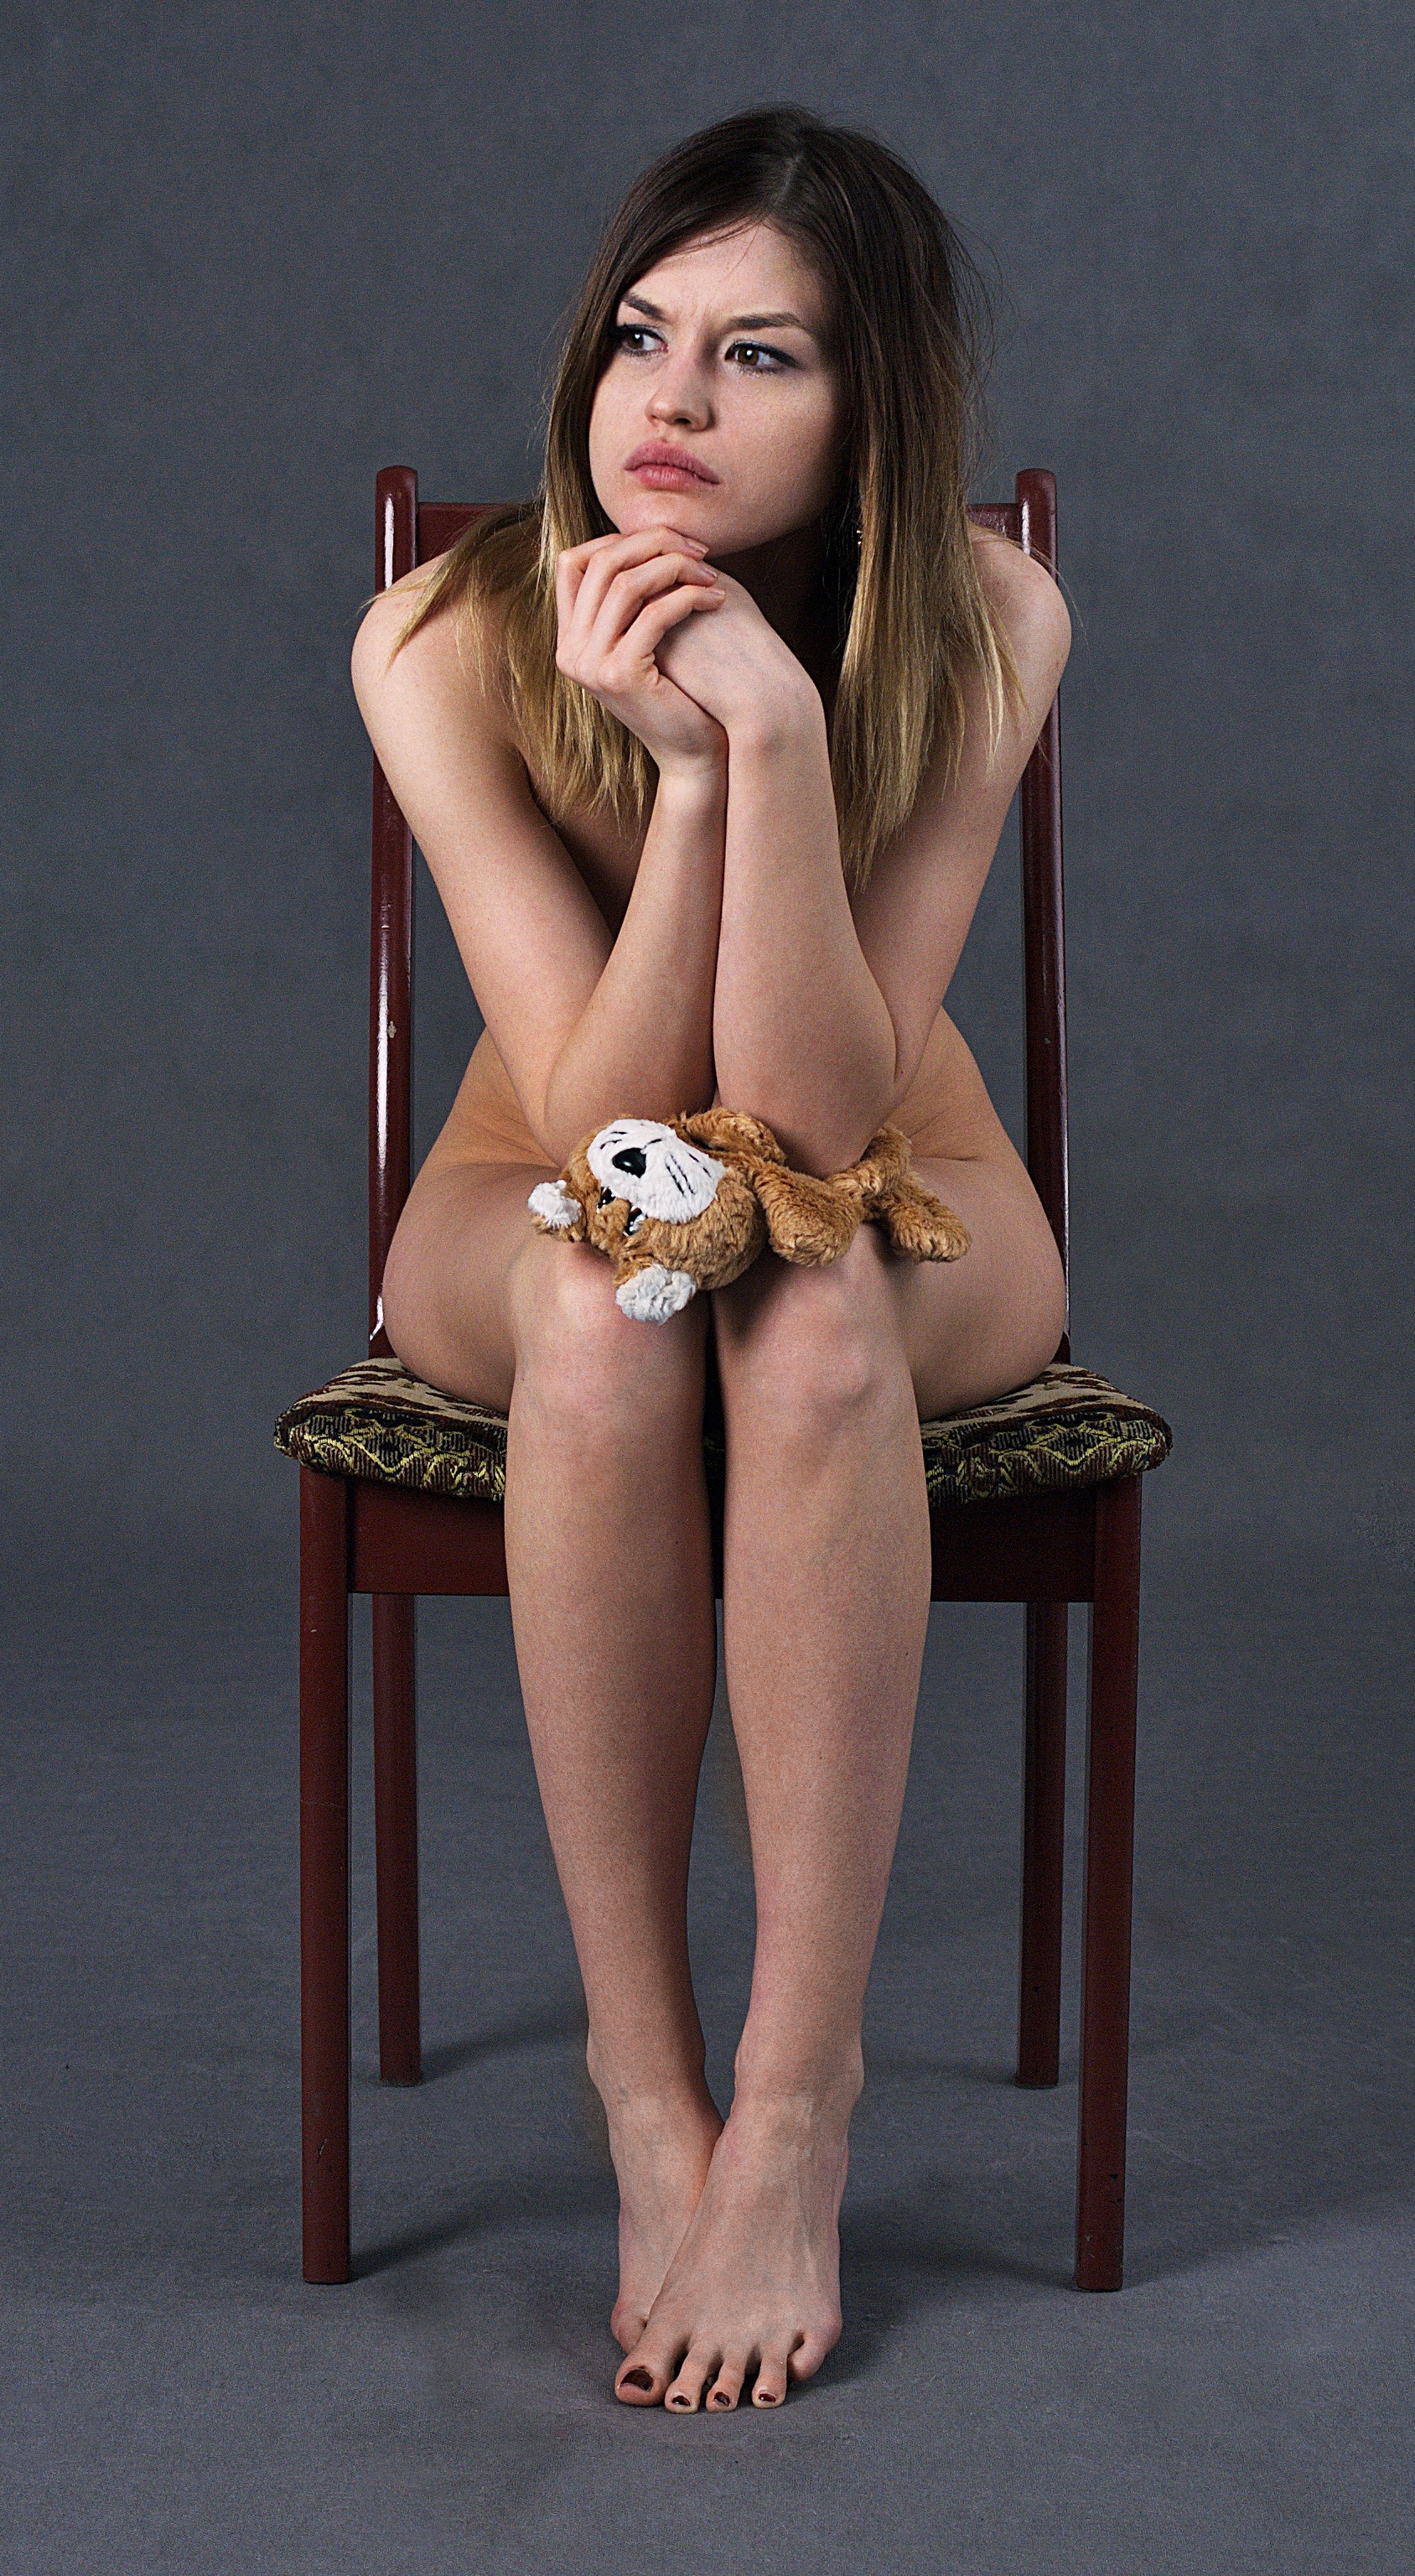
hand, person, girl, woman, hair, photography, gloom, leg, thinking, contemplation, sadness, model, finger, reflection, sitting, memory, nostalgia, clothing, lady, toy, hairstyle, long hair, human body, black hair, focus, meditation, thigh, reflections, beauty, blond, views, emotions, thoughts, longing, plans, analysis, melancholia, chandra, inertia, abdomen, photo shoot, the act of, consider, thoughtfulness, reverie, figuring out the, zadumanie, self reflection, ut sknienie, melancholijno, dreaminess, dwelling on, pile in your mind, i feel sorry for, frustration, brown hair, sense, deliberowanie, which, to consider, dithering, deliberation will no, research of the, agonizing, calculations, gnomon, considerations, the conclusions of the, calculation of, chmurno, dimple psychic, pochmurno, rzewno, sm tek, sinen, t sknica, zasmucenie, zgn bienie, deliberacja, second thoughts, to enquire into, the concentration of, 4 to, human positions, art model, supermodel